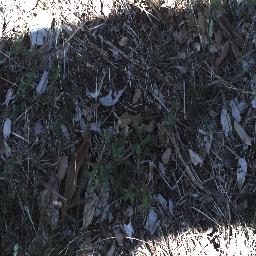
Label: chinee_apple